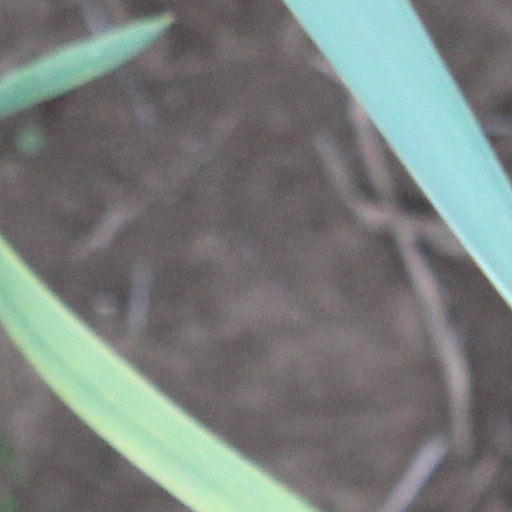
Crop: wheat